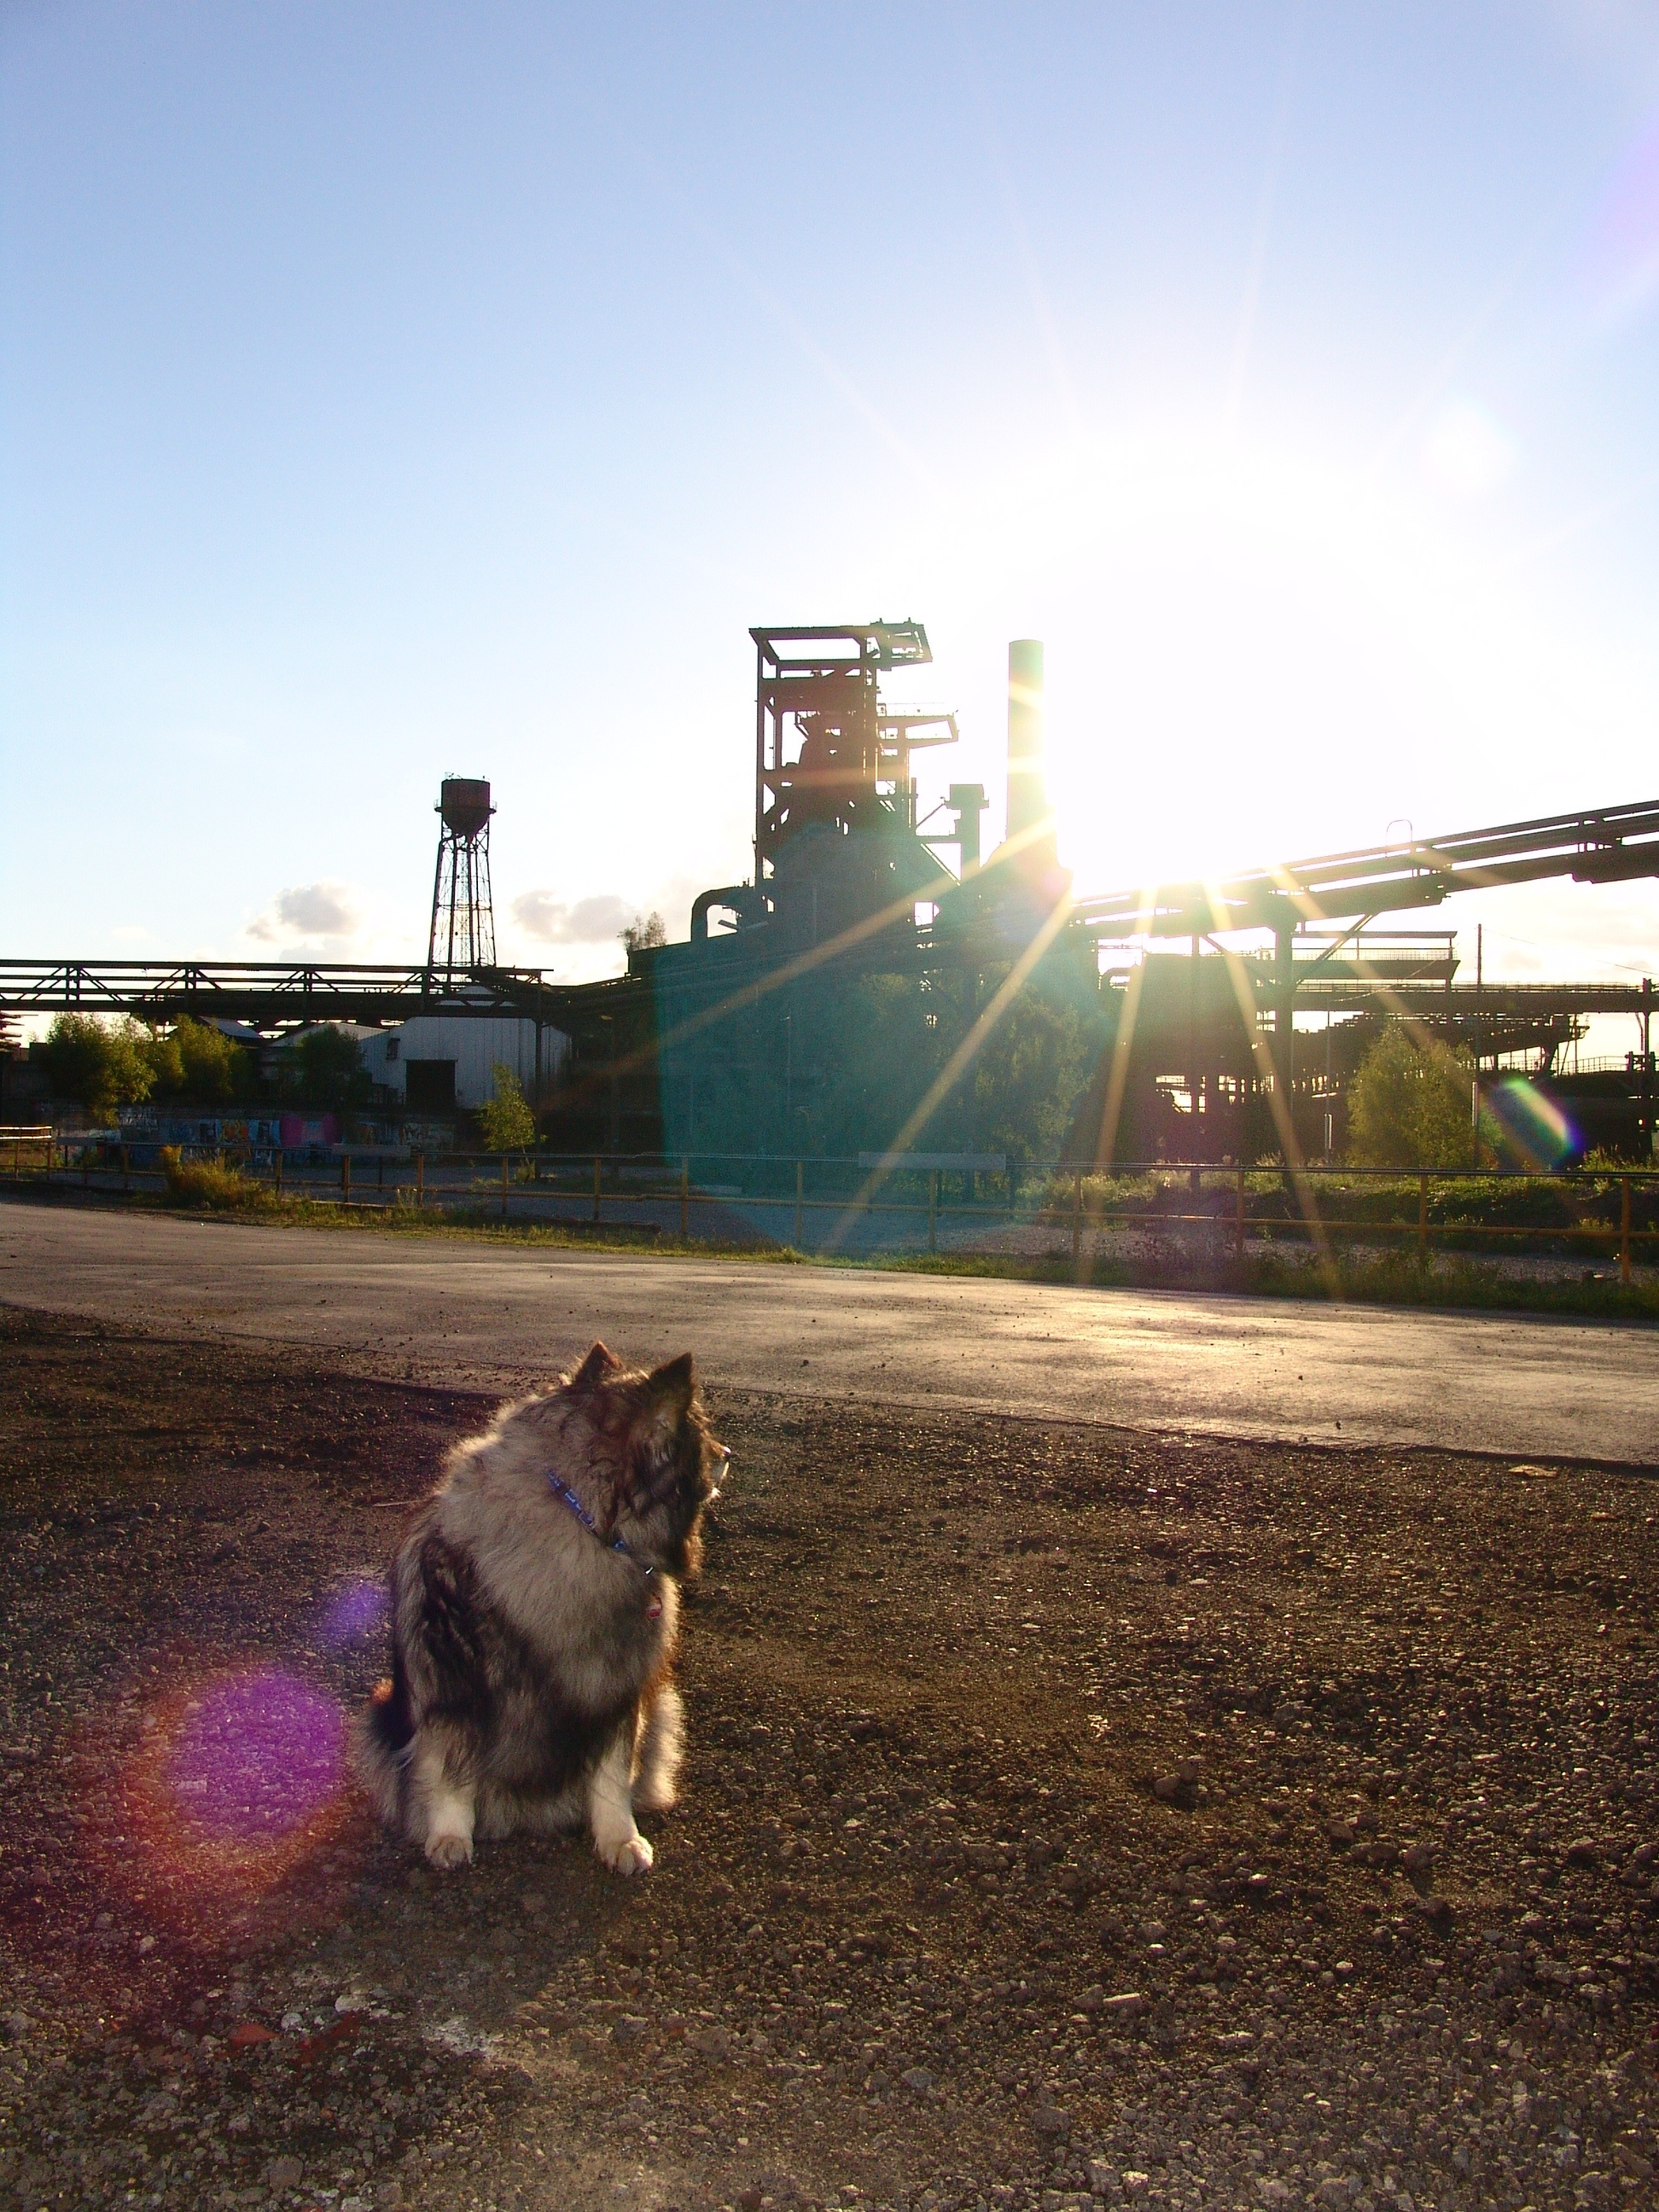
grass, sand, cloud, sky, sunlight, morning, dog, evening, soil, race, dog breed, pointed, steel mill, keeshond, ph nix west